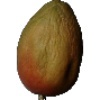
Label: Papaya 1